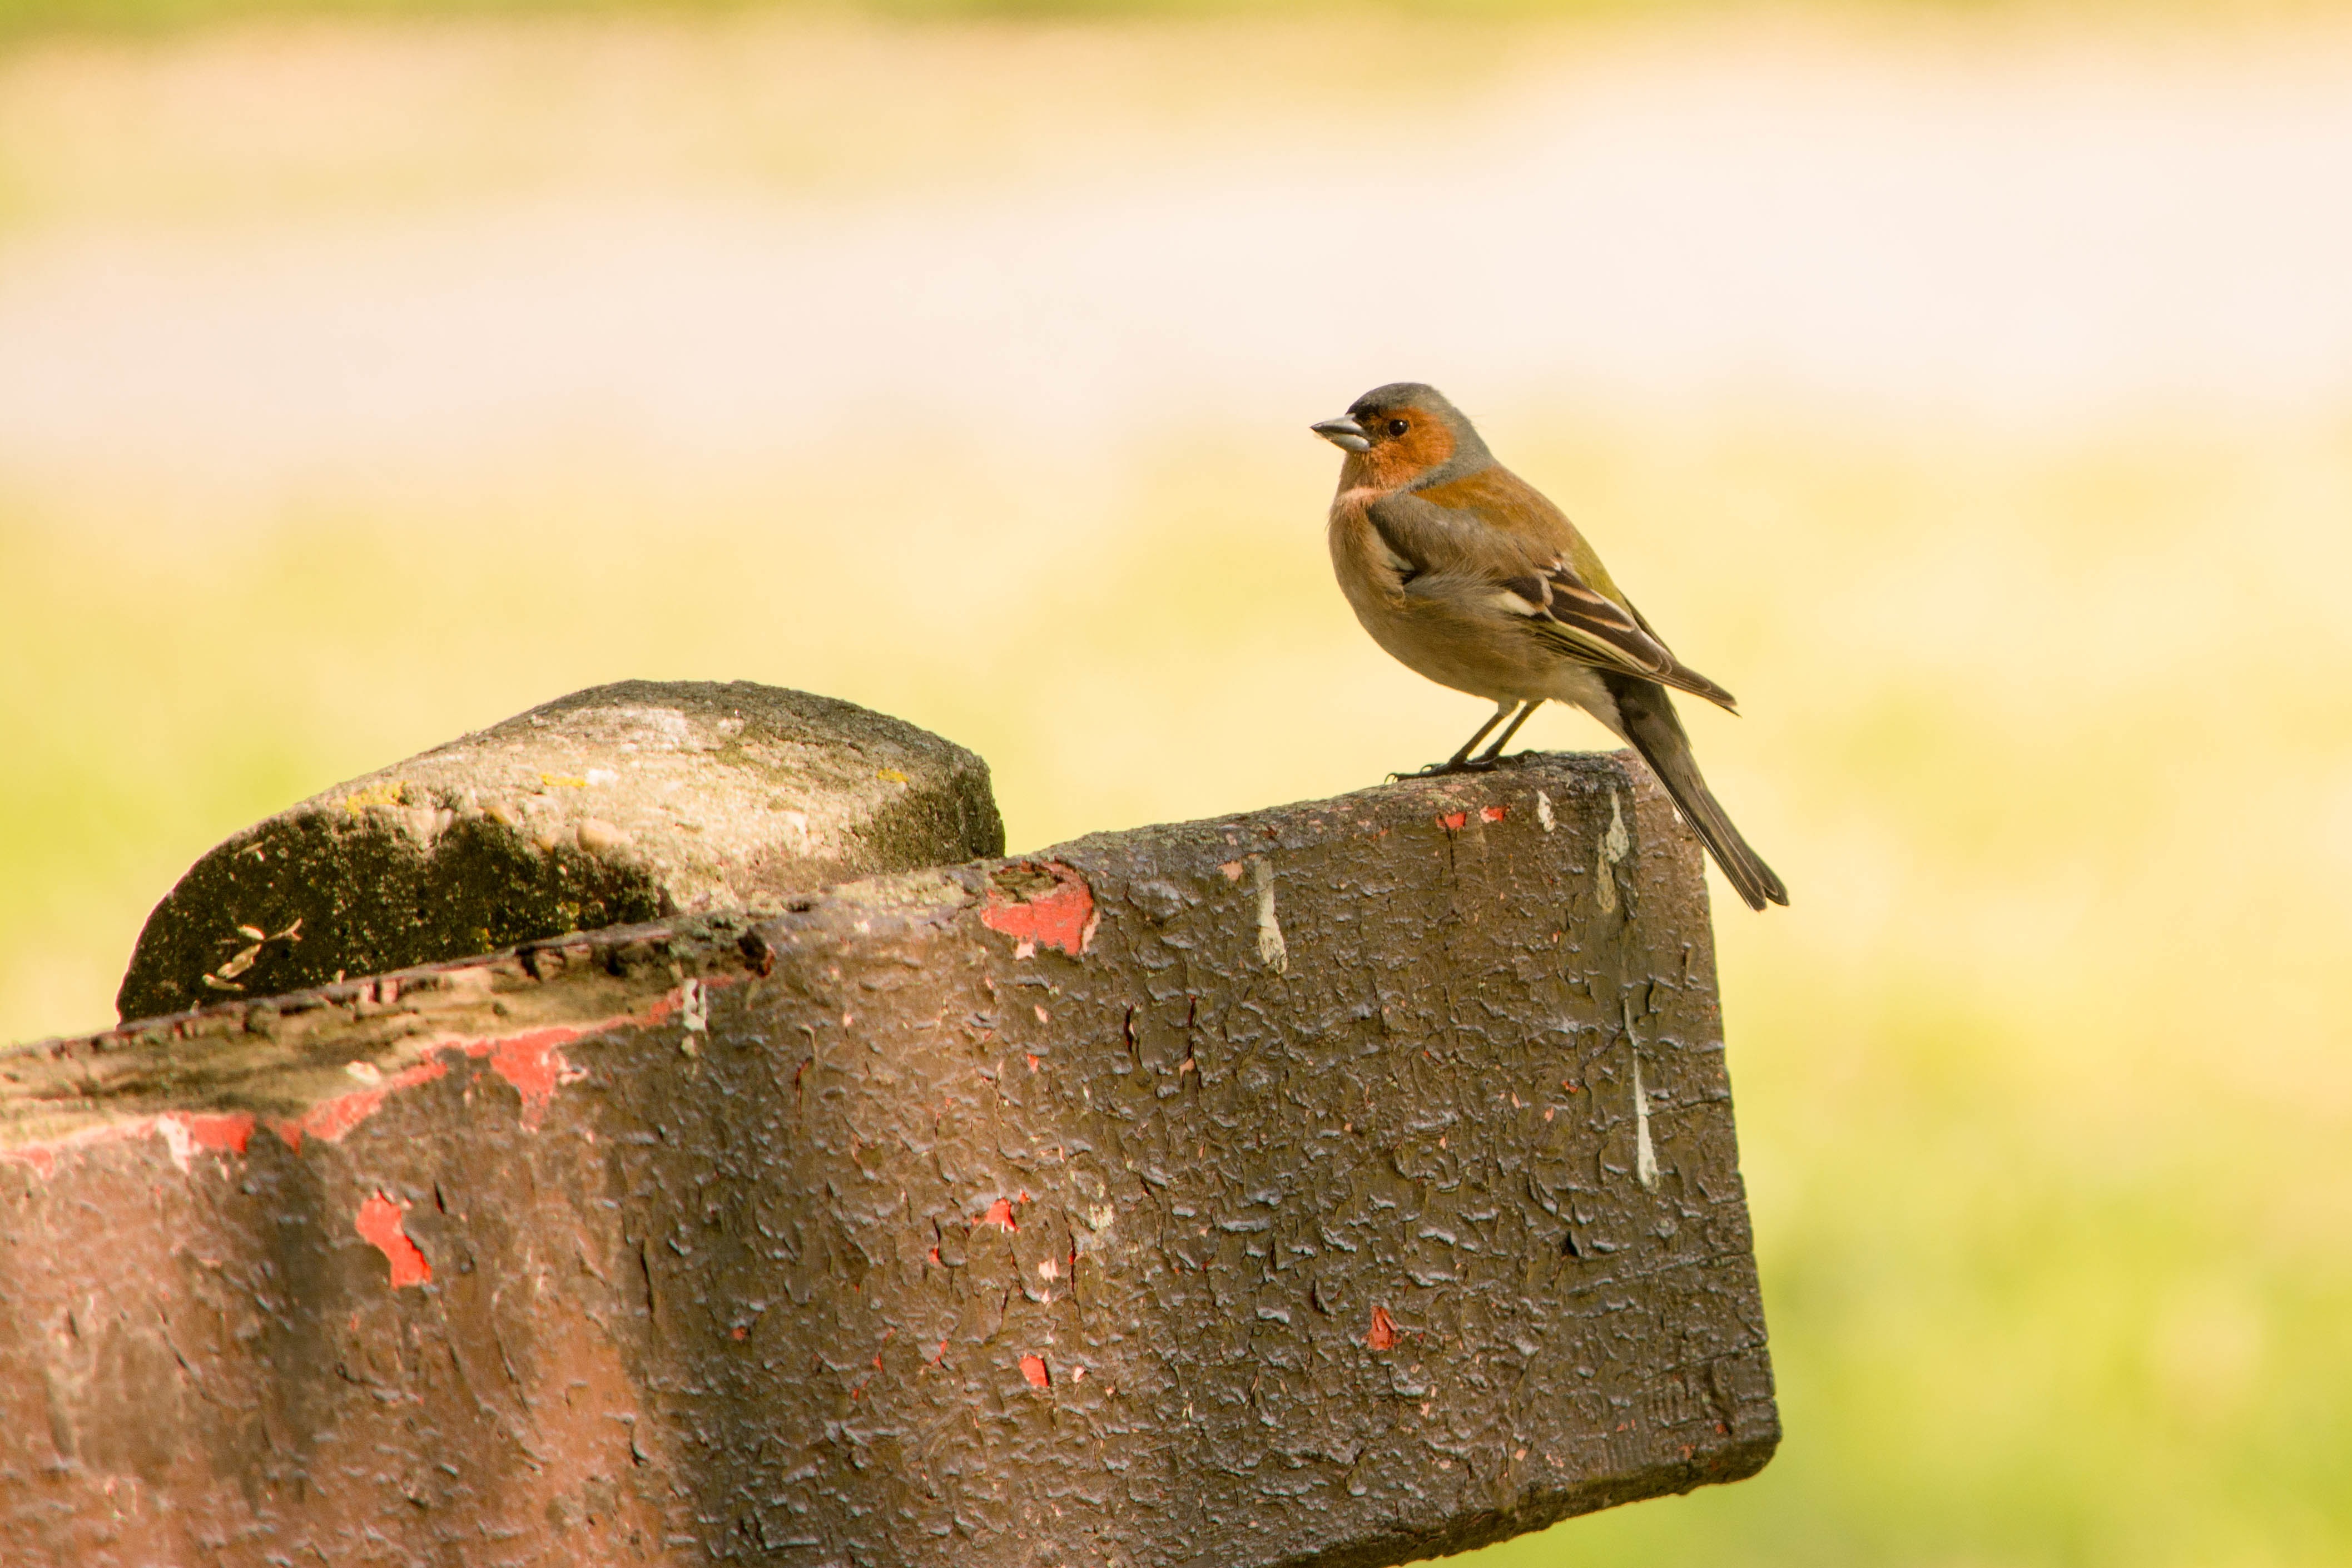
nature, bird, wildlife, beak, fauna, vertebrate, sparrow, old world flycatcher, perching bird, nagykanizsa